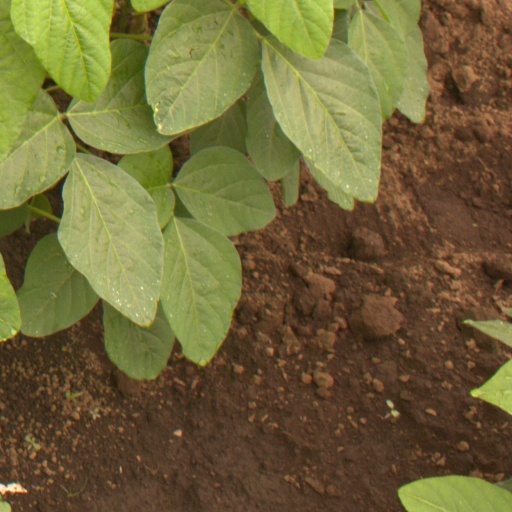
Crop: soybean